446

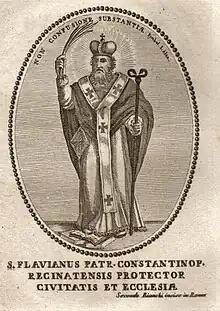
Saint Flavian of Constantinople

Year 446 (CDXLVI) was a common year starting on Tuesday of the Julian calendar. At the time, it was known as the Year of the Consulship of Aetius and Symmachus (or, less frequently, year 1199 "Ab urbe condita"). The denomination 446 for this year has been used since the early medieval period, when the Anno Domini calendar era became the prevalent method in Europe for naming years.